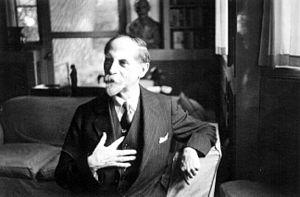
Adolf Meyer est un psychiatre d'origine suisse, né en 1866 et mort en 1950 aux États-Unis.